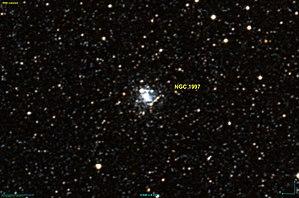
Image créée à l'aide du logiciel Aladin Sky Atlas du Centre de Données astronomiques de Strasbourg et des données de DSS (Digitized Sky Survey).
NGC 1997 est un amas ouvert situé dans la constellation de la Dorade. Cet amas est situé dans le Grand Nuage de Magellan. Il a été découvert par l'astronome britannique John Herschel en 1834.